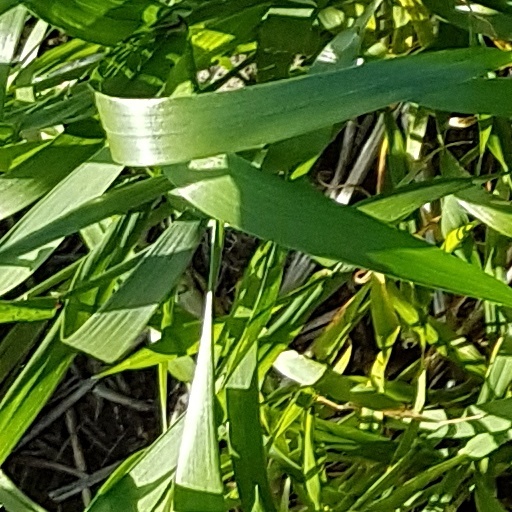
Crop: wheat